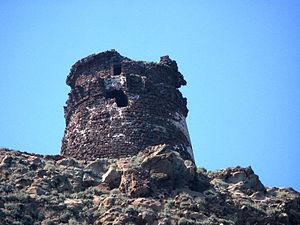
Capraia est une des îles de l'archipel toscan en mer Tyrrhénienne, entre la côte italienne et la Corse. Sa superficie est de 19 km² et sa population de 335 habitants. Rattachée à la province de Livourne, elle ne compte qu'une commune, Capraia Isola.